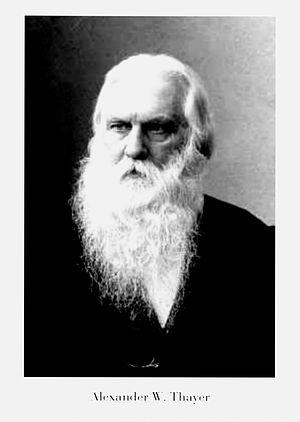
Alexander Wheelock Thayer est un bibliothécaire et journaliste, auteur de la première biographie savante de Ludwig van Beethoven – encore considérée, après de nombreuses mises à jour, comme un ouvrage de référence sur le compositeur.